Desorption/ionization on silicon

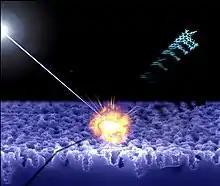
Laser-induced desorption/ionization on porous silicon (DIOS) mass spectrometry

Desorption/ionization on silicon (DIOS) is a soft laser desorption method used to generate gas-phase ions for mass spectrometry analysis. DIOS is considered the first surface-based surface-assisted laser desorption/ionization (SALDI-MS) approach. Prior approaches were accomplished using nanoparticles in a matrix of glycerol, while DIOS is a matrix-free technique in which a sample is deposited on a nanostructured (porous silicon) surface and the sample desorbed directly from the nanostructured surface through the adsorption of laser light energy. DIOS has been used to analyze organic molecules, metabolites, biomolecules and peptides, and, ultimately, to image tissues and cells.